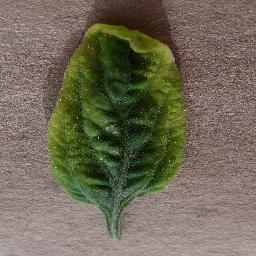
Label: Tomato___Tomato_Yellow_Leaf_Curl_Virus